James Hazelton House

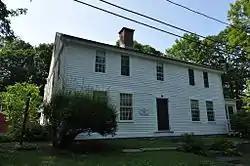

The James Hazelton House, also known as the Hazelton-Hayden House, is a historic house at 23 Hayden Hill Road in Haddam, Connecticut. With a construction history dating to about 1720, it is one of the town's oldest buildings, with a long history of ownership by a single prominent local family. The house was listed on the National Register of Historic Places in 1988, and is a contributing property in the Haddam Center Historic District.